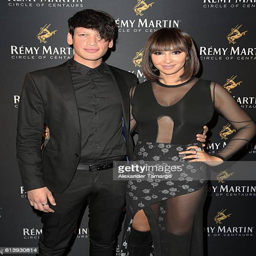
pop artist is seen with her boyfriend